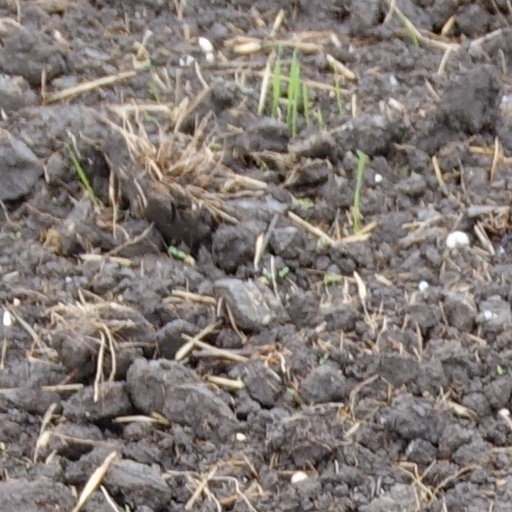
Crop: wheat